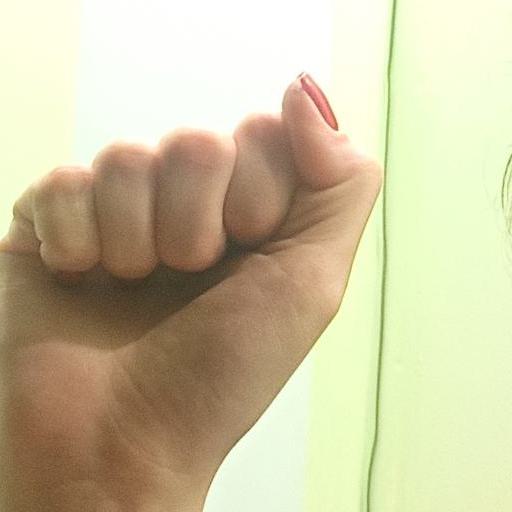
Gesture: fist